Gerhard Munthe

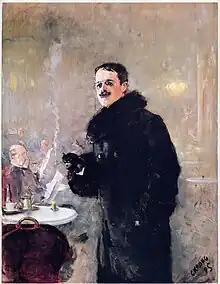
"Gerhard Munthe", painted by Christian Krohg (1885)

Gerhard Peter Frantz Munthe (19 July 1849 in Elverum, Hedmark – 15 January 1929 in Lysaker, Bærum) was a Norwegian painter and illustrator.